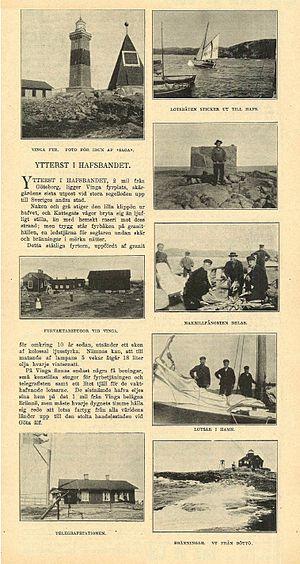
Idun était un magazine suédois fondé par Frithiof Hellberg qui parut de 1887 à 1963. Il tirait son nom de Idunn, déesse Asyne de l’éternelle jeunesse dans la mythologie nordique.